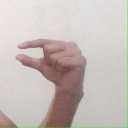
अक्षर: ग